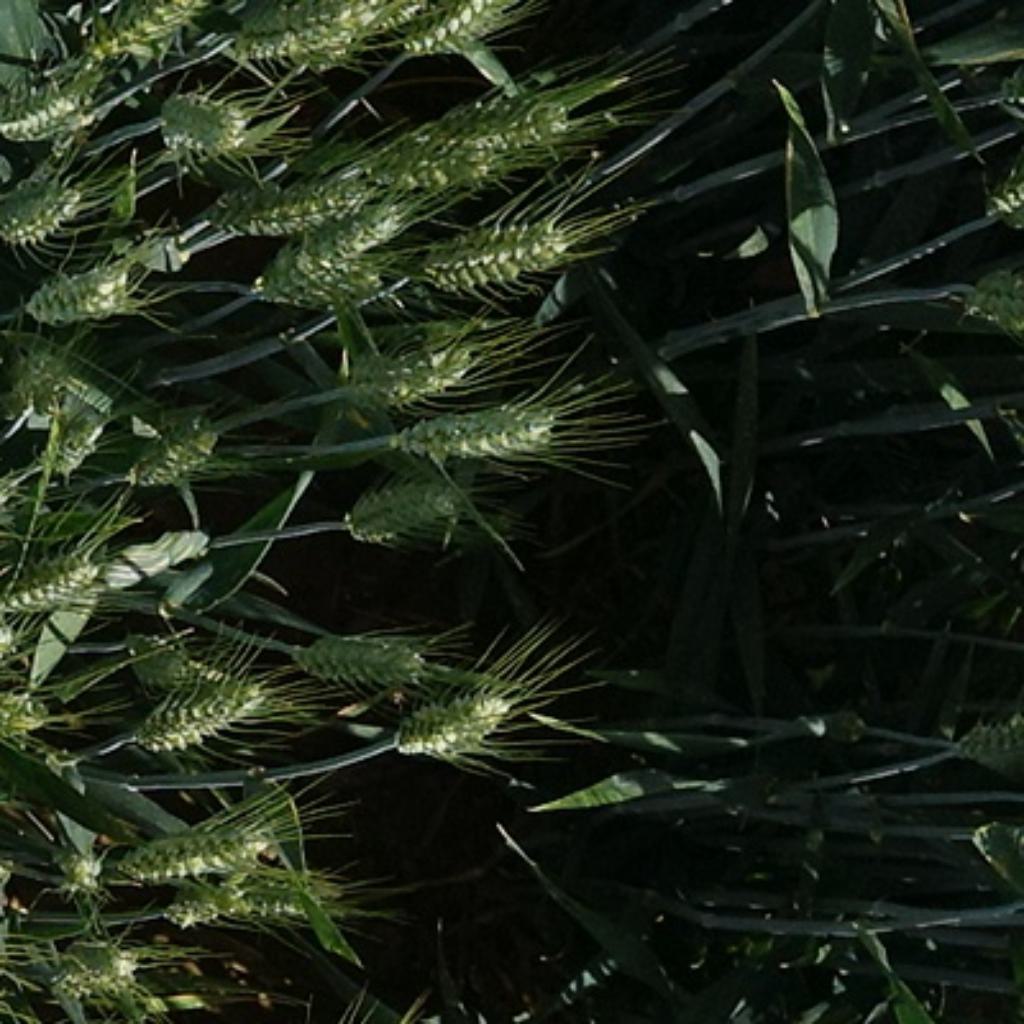
Country: France
Location: VLB
Wheat development stage: Filling